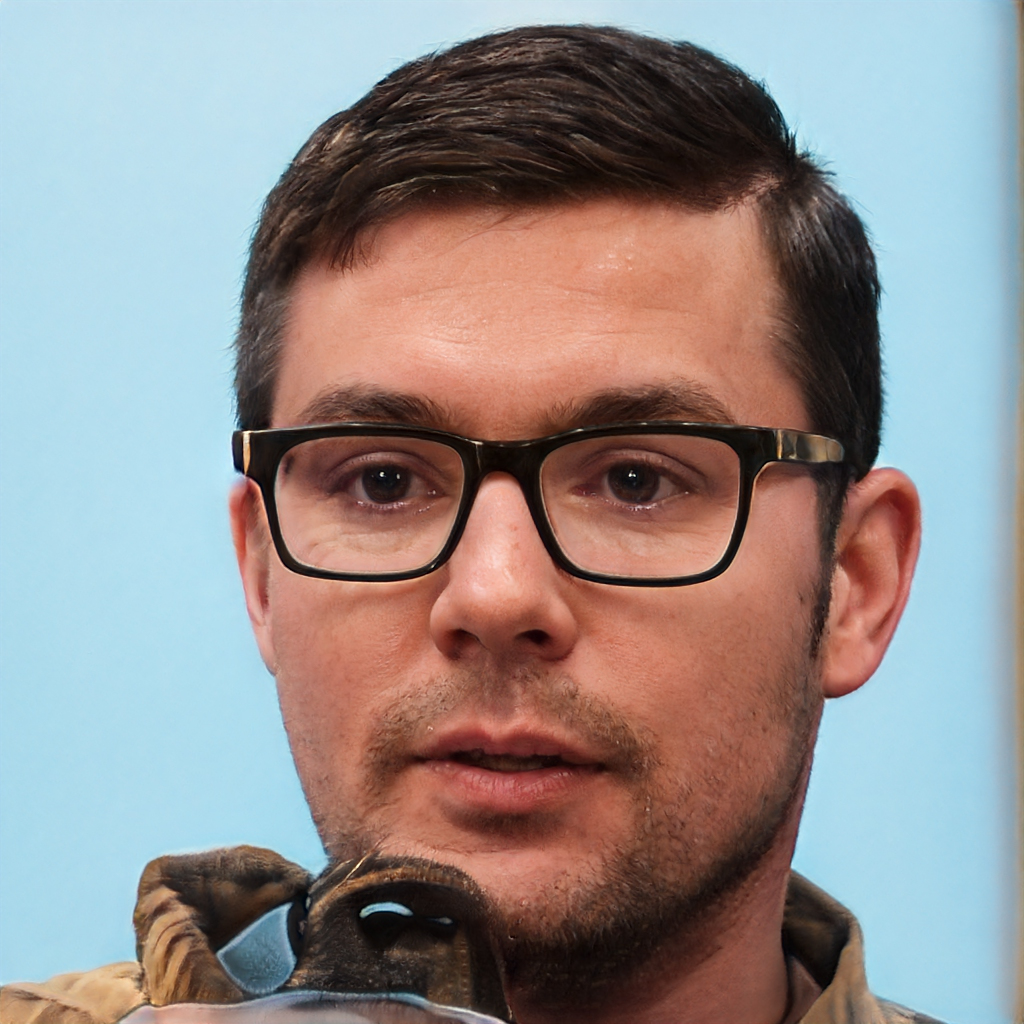
Gender: Male